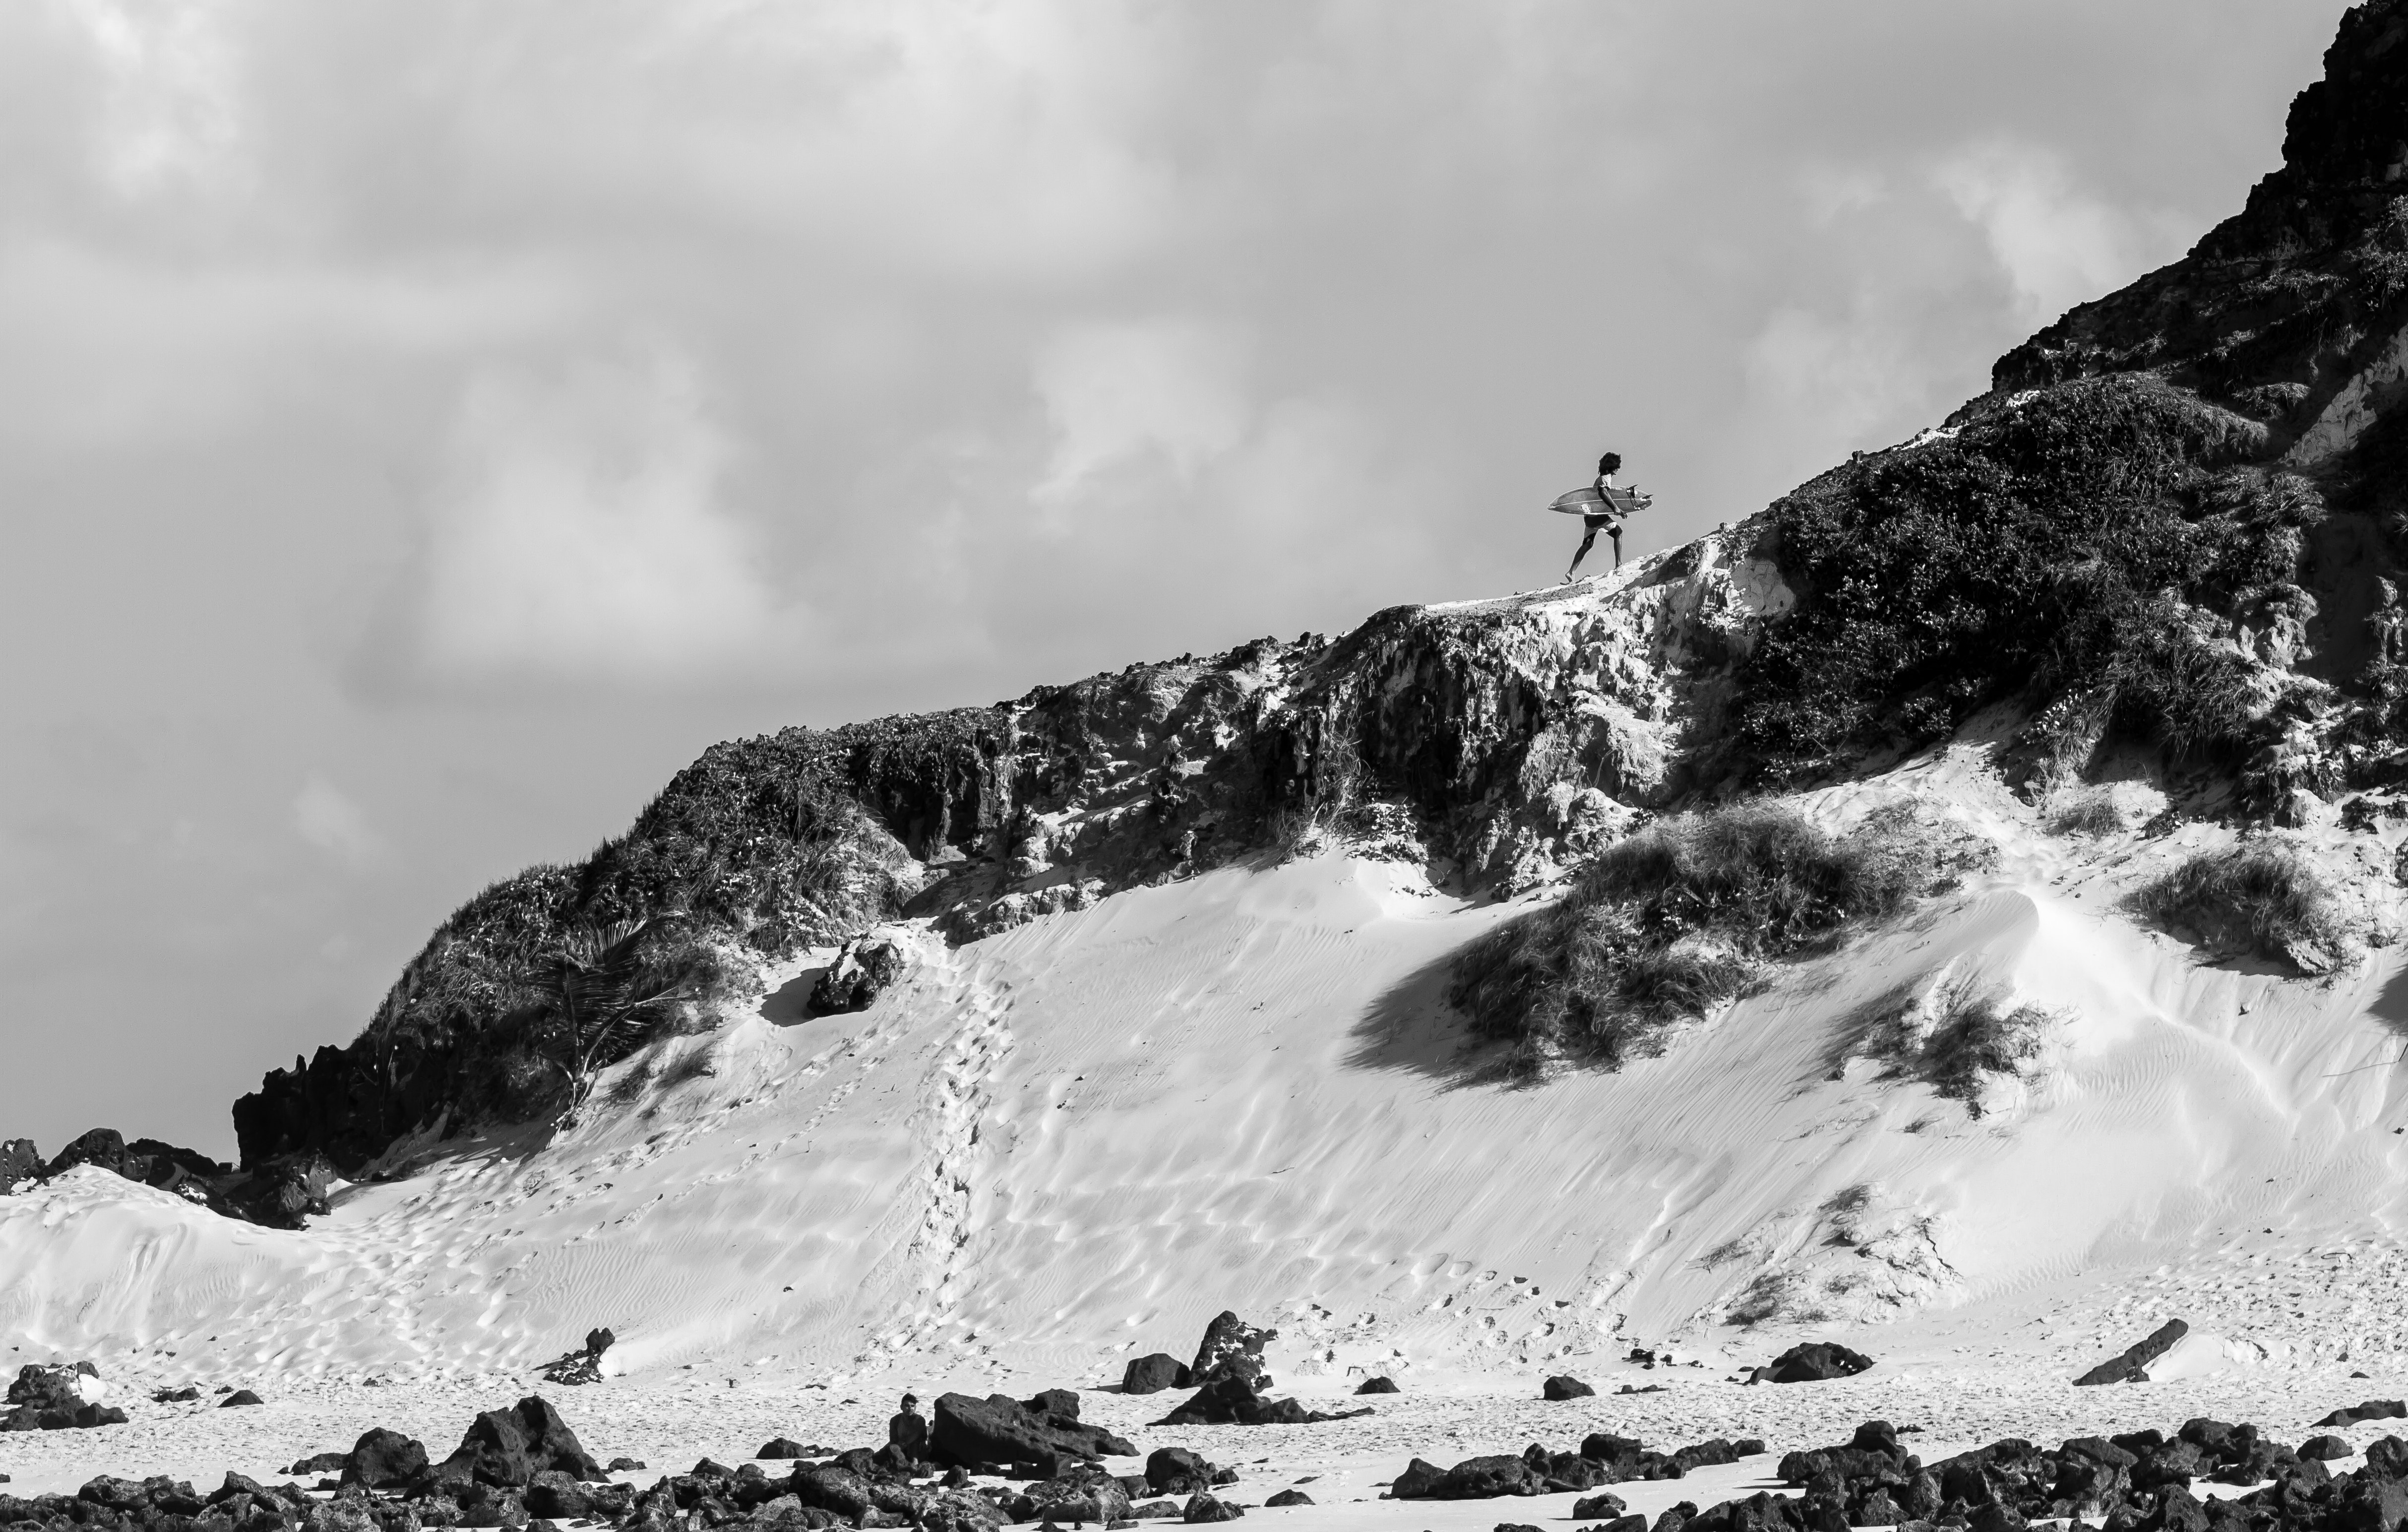
white, black and white, sky, mountainous landforms, mountain, monochrome photography, mountain range, geological phenomenon, snow, cloud, photography, rock, monochrome, ridge, winter, terrain, glacial landform, landscape, tree, geology, summit, alps, freezing, ar te, massif, fell